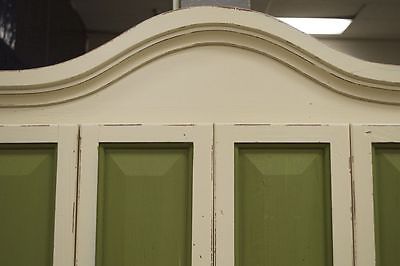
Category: cabinet